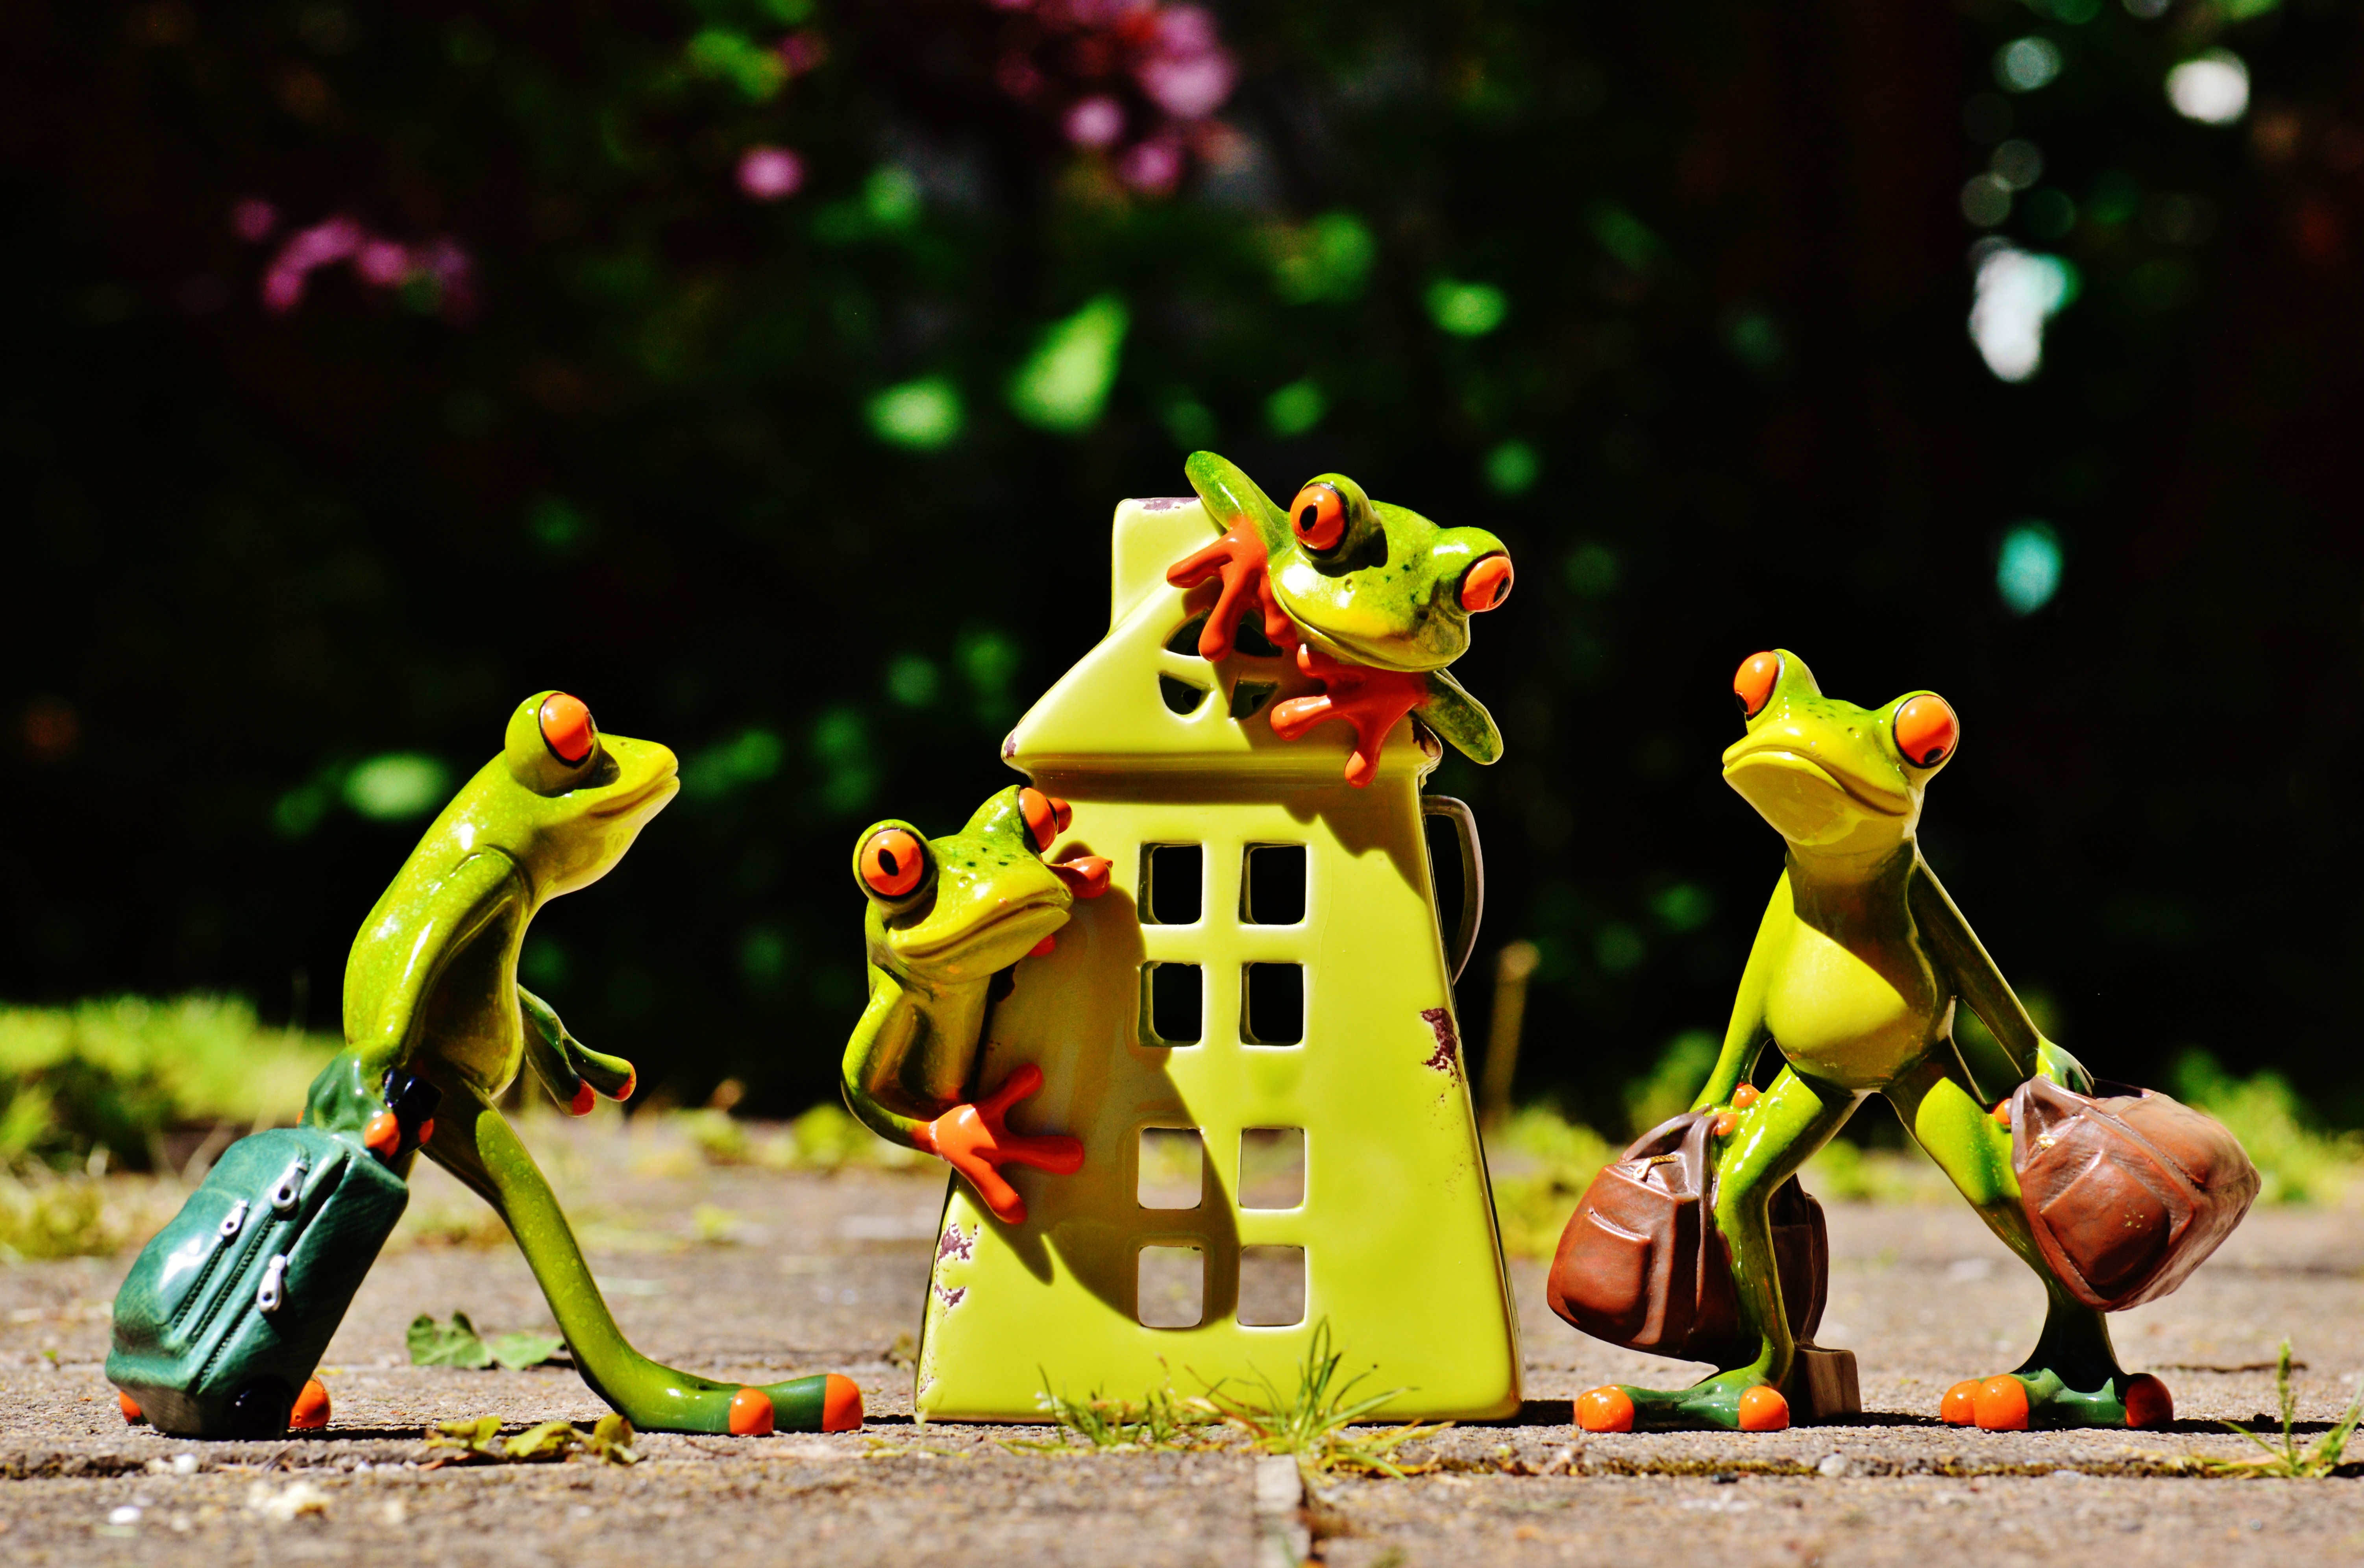
sweet, home, cute, decoration, frog, amphibian, yellow, toy, deco, figure, funny, welcome, beautiful, frogs, screenshot, at home, home sweet home, arrive